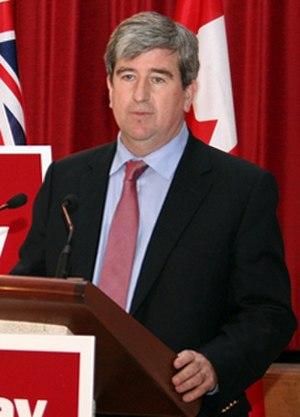
Glen Murray, né le 26 octobre 1957 à Montréal, est un homme politique canadien. Il a été maire de la ville de Winnipeg, dans le Manitoba, de 1998 à 2004.